Japanese aircraft carrier Akagi

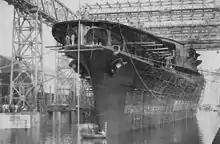
"Akagi" on 6 April 1925, prior to her launch at Kure

Construction of "Akagi" as an aircraft carrier began on 19 November 1923. "Amagi"s hull was damaged beyond economically feasible repair in the Great Kantō earthquake of 1 September 1923 and was broken up and scrapped. "Akagi", the only remaining member of her class, was launched as a carrier on 22 April 1925 and commissioned at Kure Naval Arsenal on 25 March 1927, although trials continued through November 1927. She was the second carrier to enter service with the IJN, after "Hōshō" and before (which replaced "Amagi").